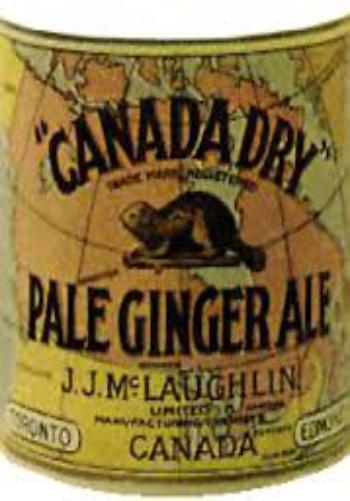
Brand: Canada Dry
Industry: Food